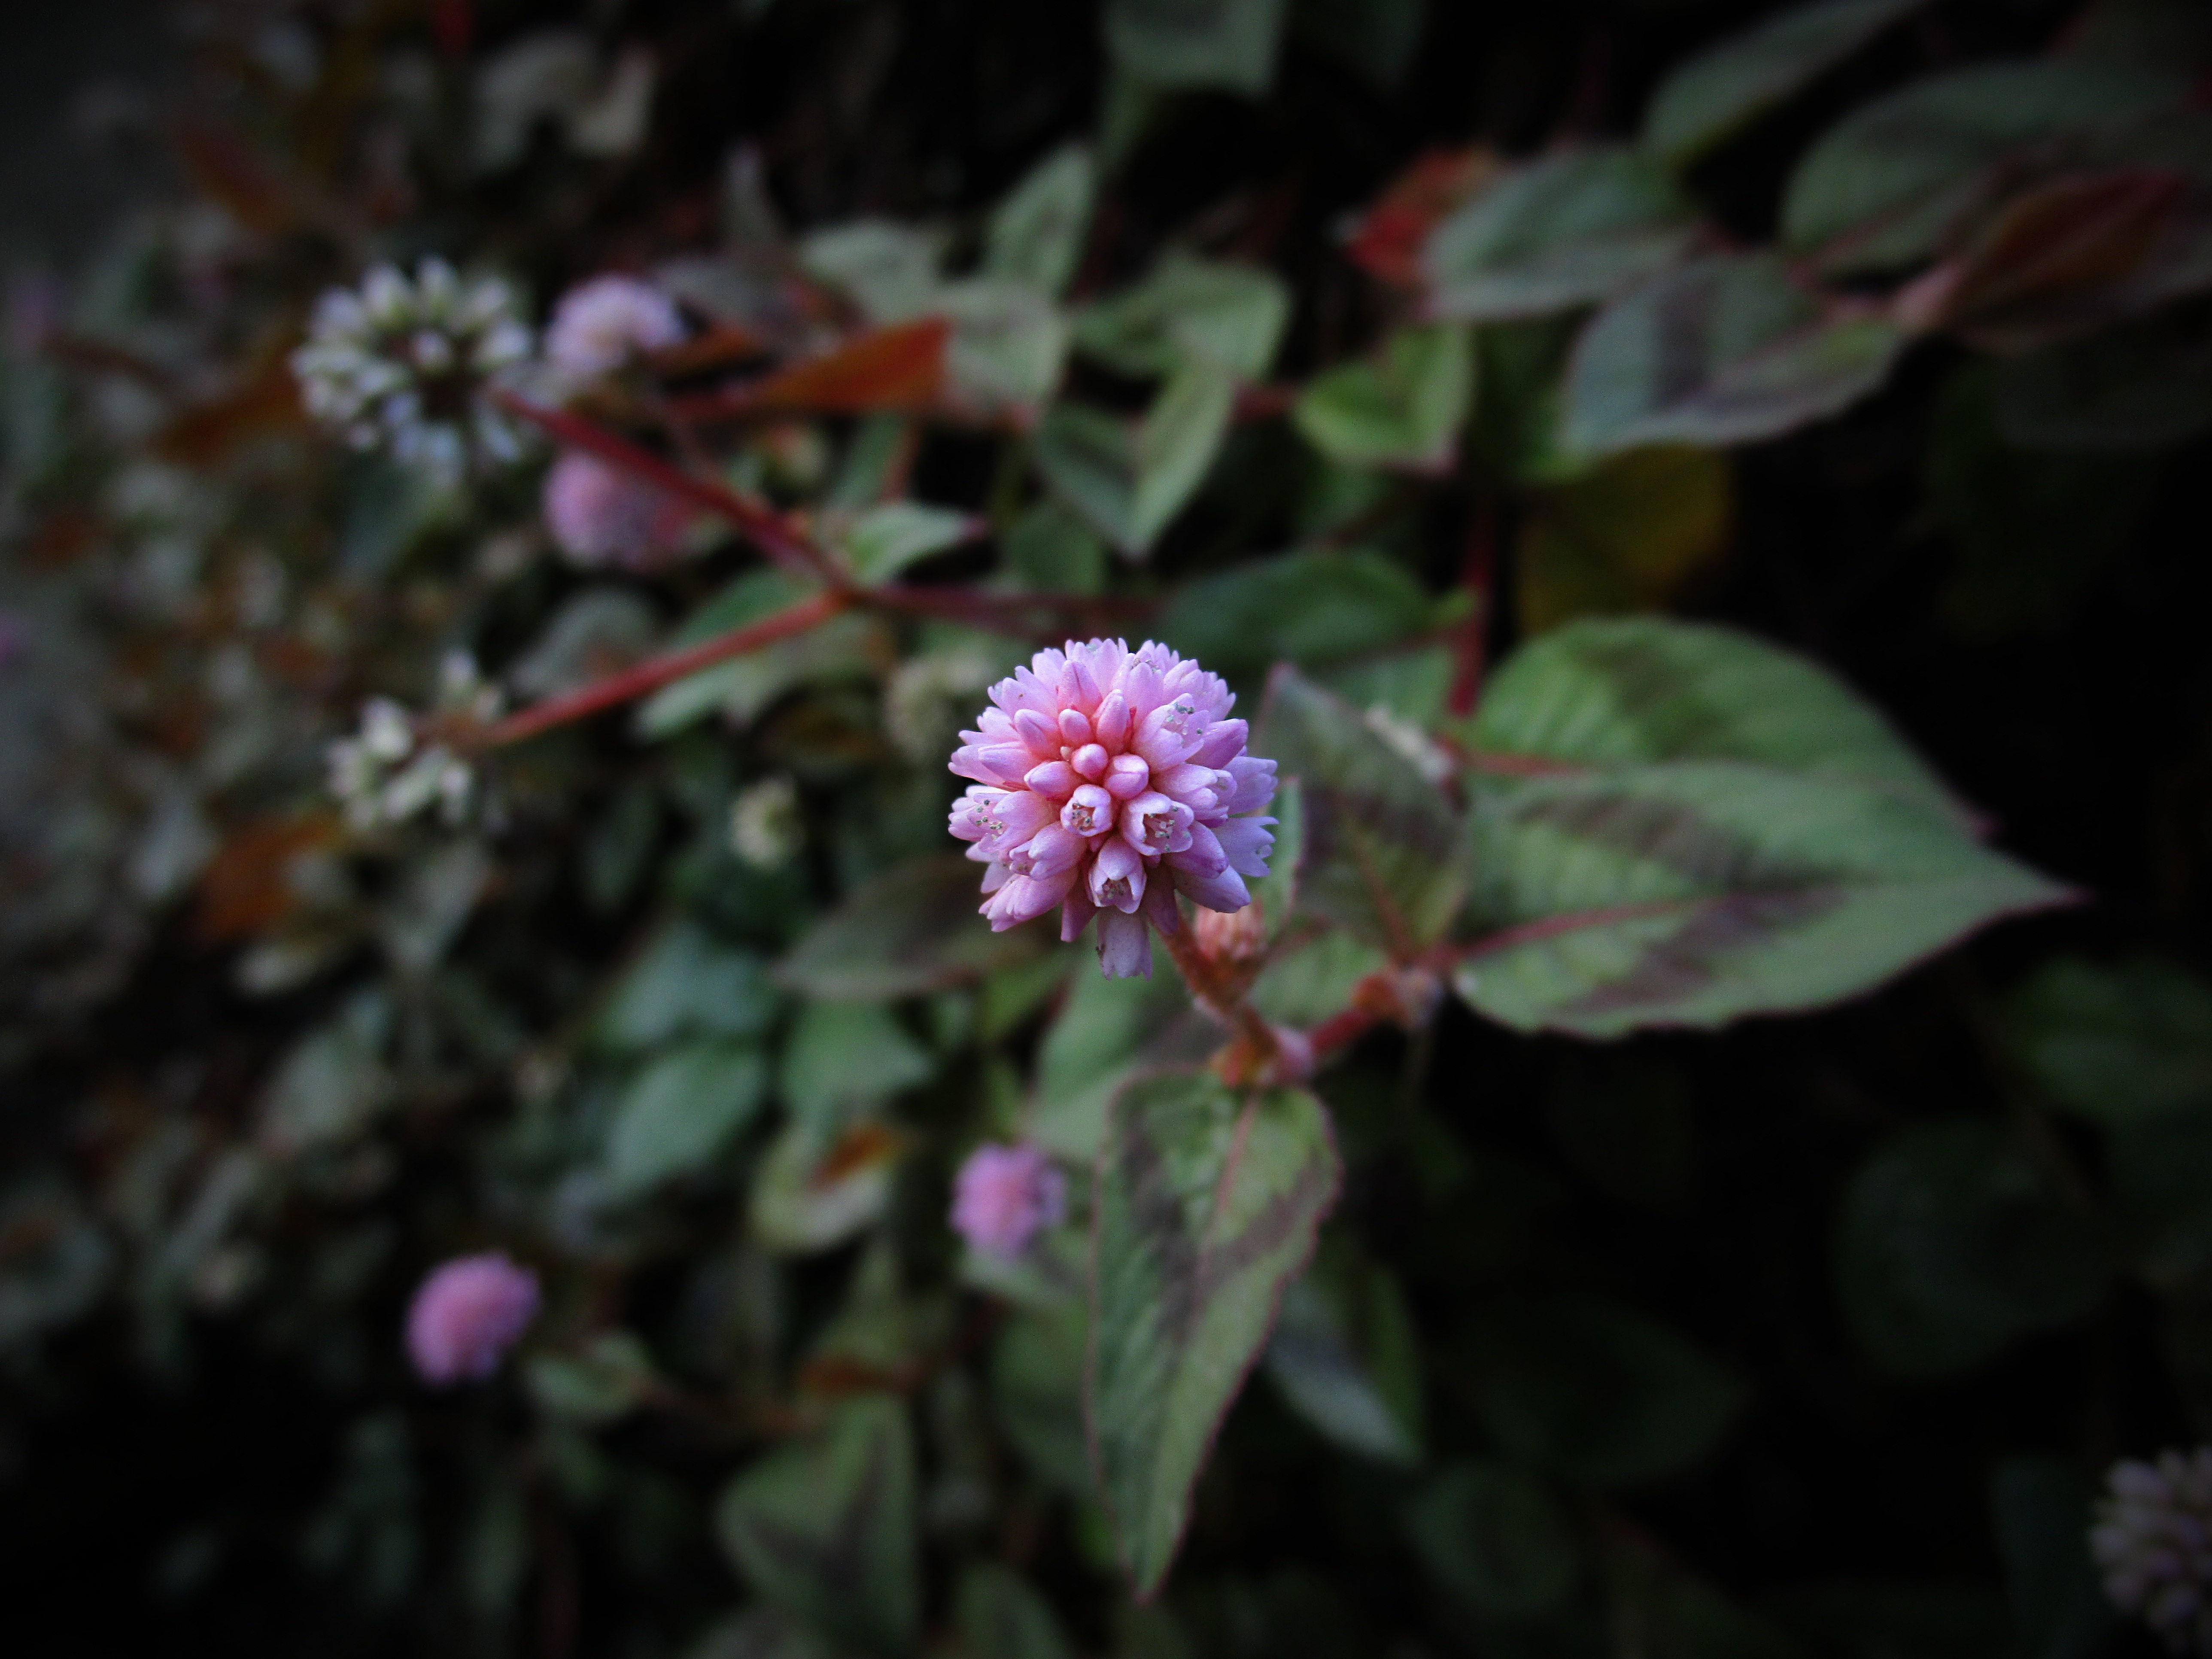
nature, blossom, plant, leaf, flower, petal, wild, macro, botany, pink, flora, wild flower, wildflower, petals, shrub, macro photography, flowering plant, land plant